LeSean McCoy

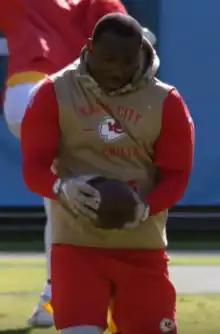
LeSean McCoy in 2019

McCoy signed a one-year, $3 million contract, with a potential $1 million in incentives, with the Kansas City Chiefs on August 31, 2019, reuniting with his former Eagles head coach Andy Reid and former Bills teammate Sammy Watkins. Playing in Week 1, McCoy rushed for 81 yards on ten carries in the 40–26 victory over the Jacksonville Jaguars, while catching one pass for 12 yards.